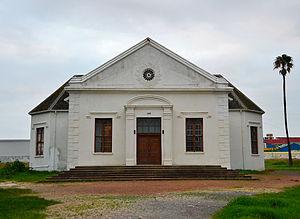
Somerset West est une ville de la province du Cap-Occidental, en Afrique du Sud. Elle est située dans la zone du Helderberg, à 50 km environ à l'est du Cap et à 10 km de Strand.